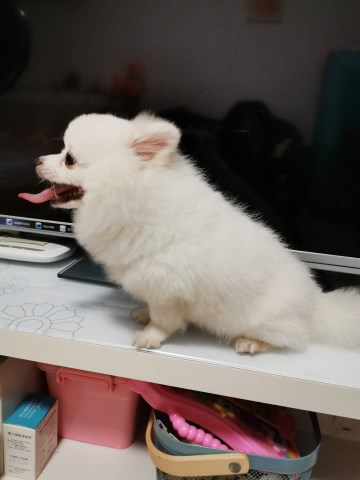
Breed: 1936-n000005-Pomeranian